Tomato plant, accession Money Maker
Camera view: bottom (45 deg); turntable rotation: 240 degrees
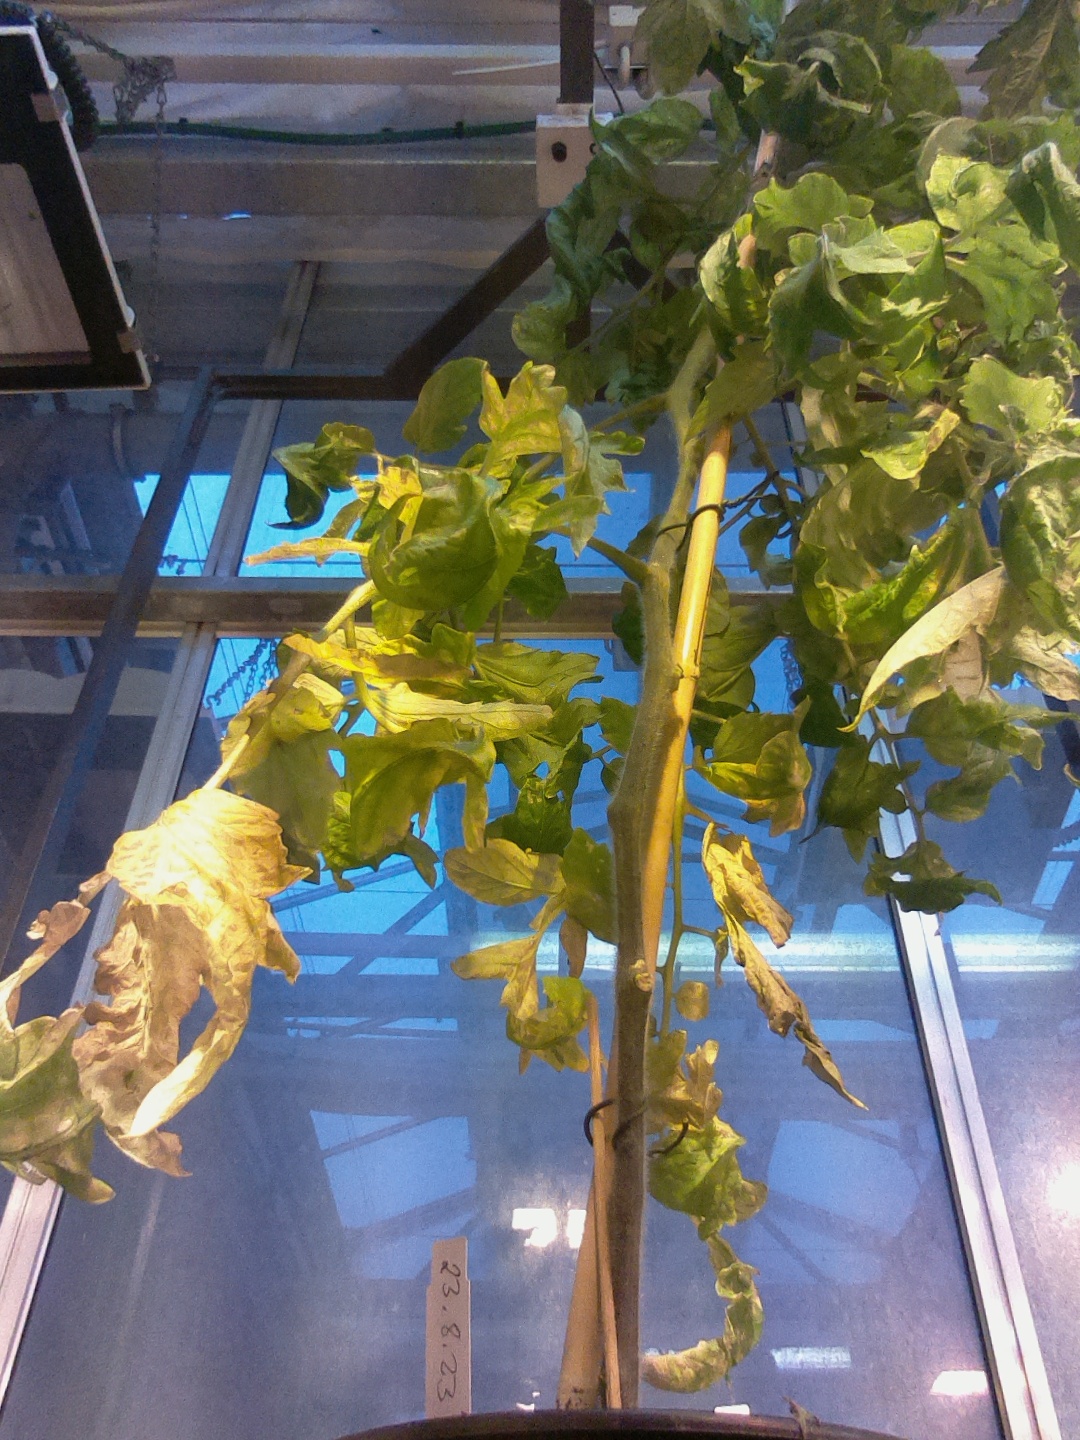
BBCH growth stage 82: 20%-30% of fruits show typical fully ripe color